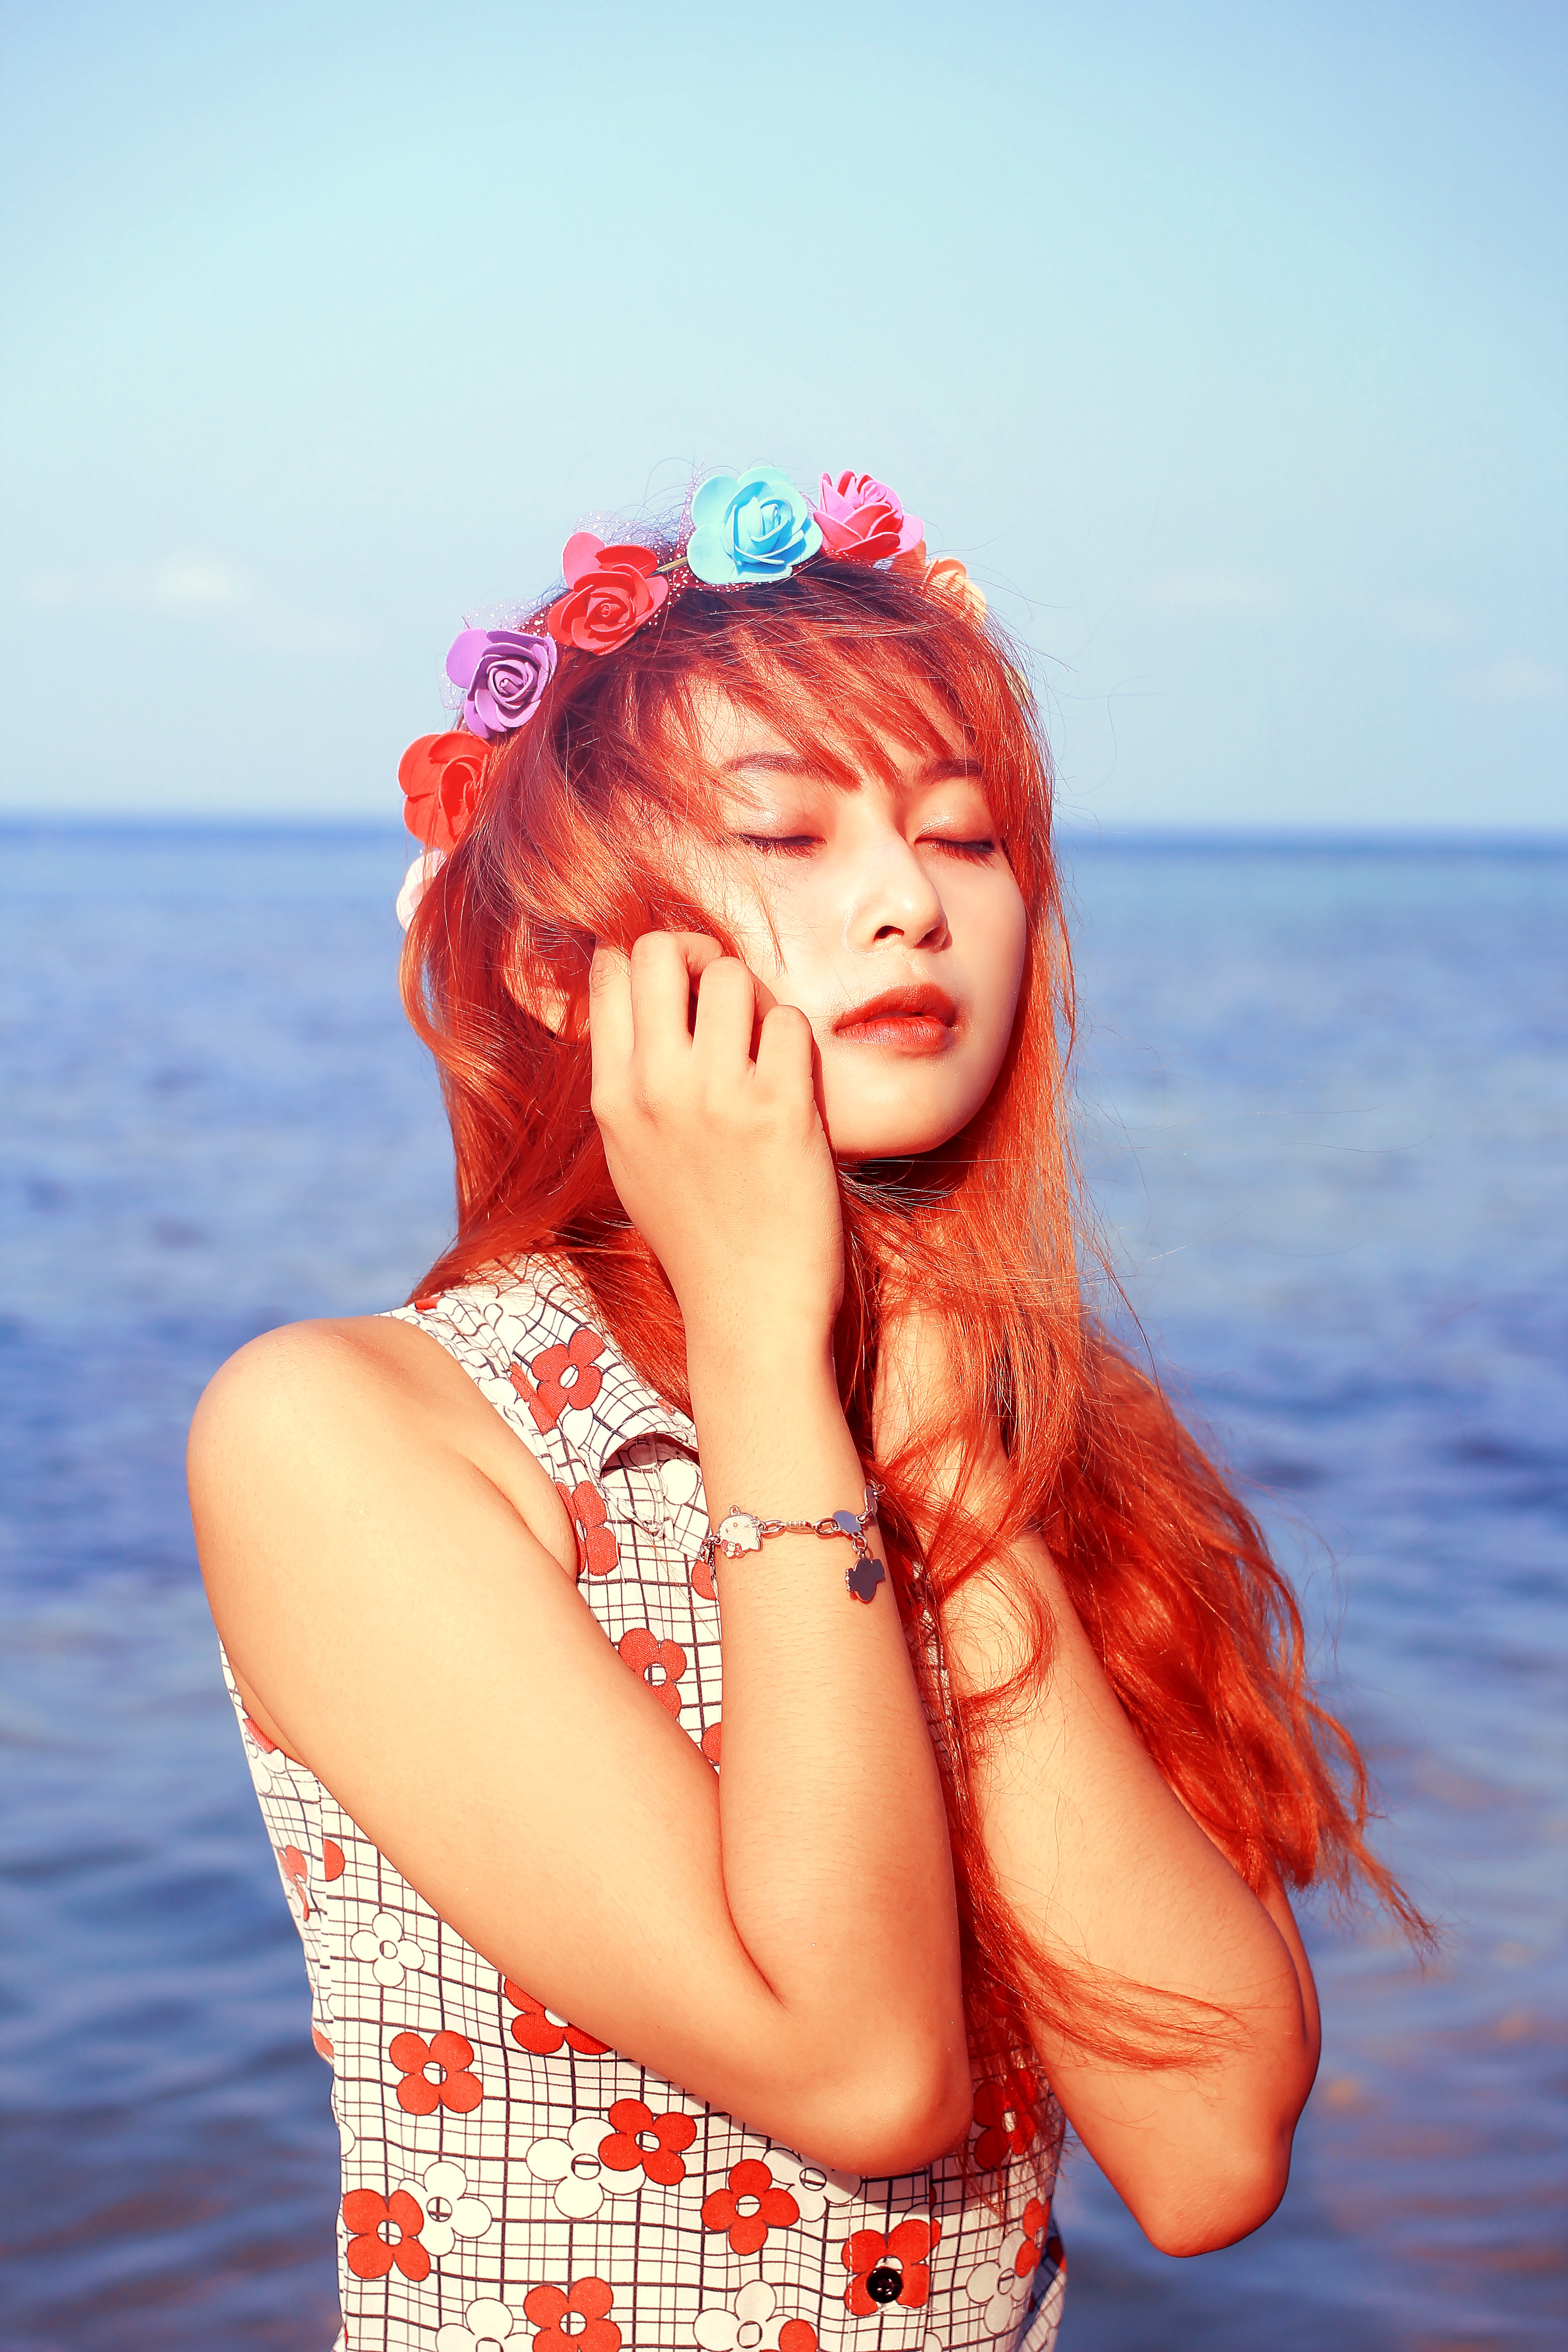
hair, blue, facial expression, red, beauty, sea, summer, skin, lip, pink, red hair, hairstyle, sky, long hair, fun, eye, photography, smile, happy, blond, hand, brown hair, dress, beach, photo shoot, sunlight, ocean, vacation, plant, flower, fashion accessory, model, hair coloring, hair accessory